Worms (series)

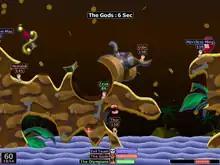
The fully deformable landscape can be radically altered by the use of weapons, often requiring players to scrap their plans and adopt new strategies to cope with the changes.

"Worms" games are turn-based artillery games presented in a 2D or 3D environment. Each player controls a team of several worms. During the course of the game, players take turns selecting one of their worms. They use whatever tools and weapons are available to attack and kill the opponents' worms, thereby winning the game. Worms may move around the terrain in a variety of ways, normally by walking and jumping but also by using particular tools such as the "Bungee" and "Ninja Rope", to move to otherwise inaccessible areas. Each turn is time-limited to ensure that players do not hold up the game with excessive thinking or moving. The time limit can be modified in some of the games.